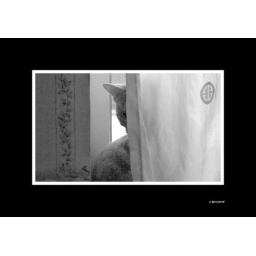
My next door neighbours cat (Garfield) sitting on the window-sill in my spare room.